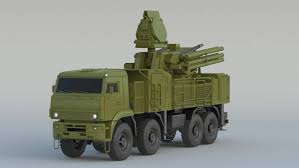
Label: Air Defense